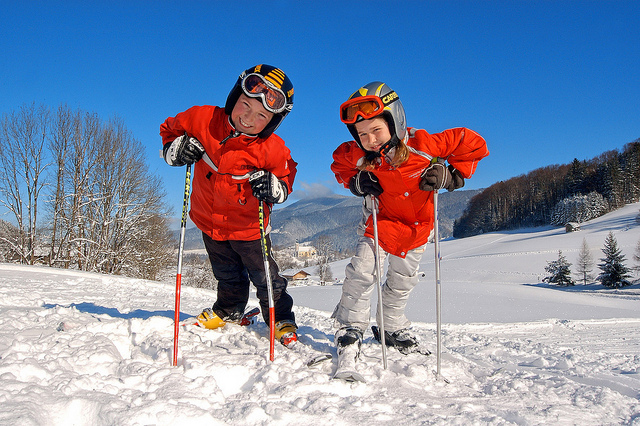
user: Given an image and a question. Answer the question in a short answer. Question: What state would you go to to do this kind of sport? Short Answer:
assistant: vermont